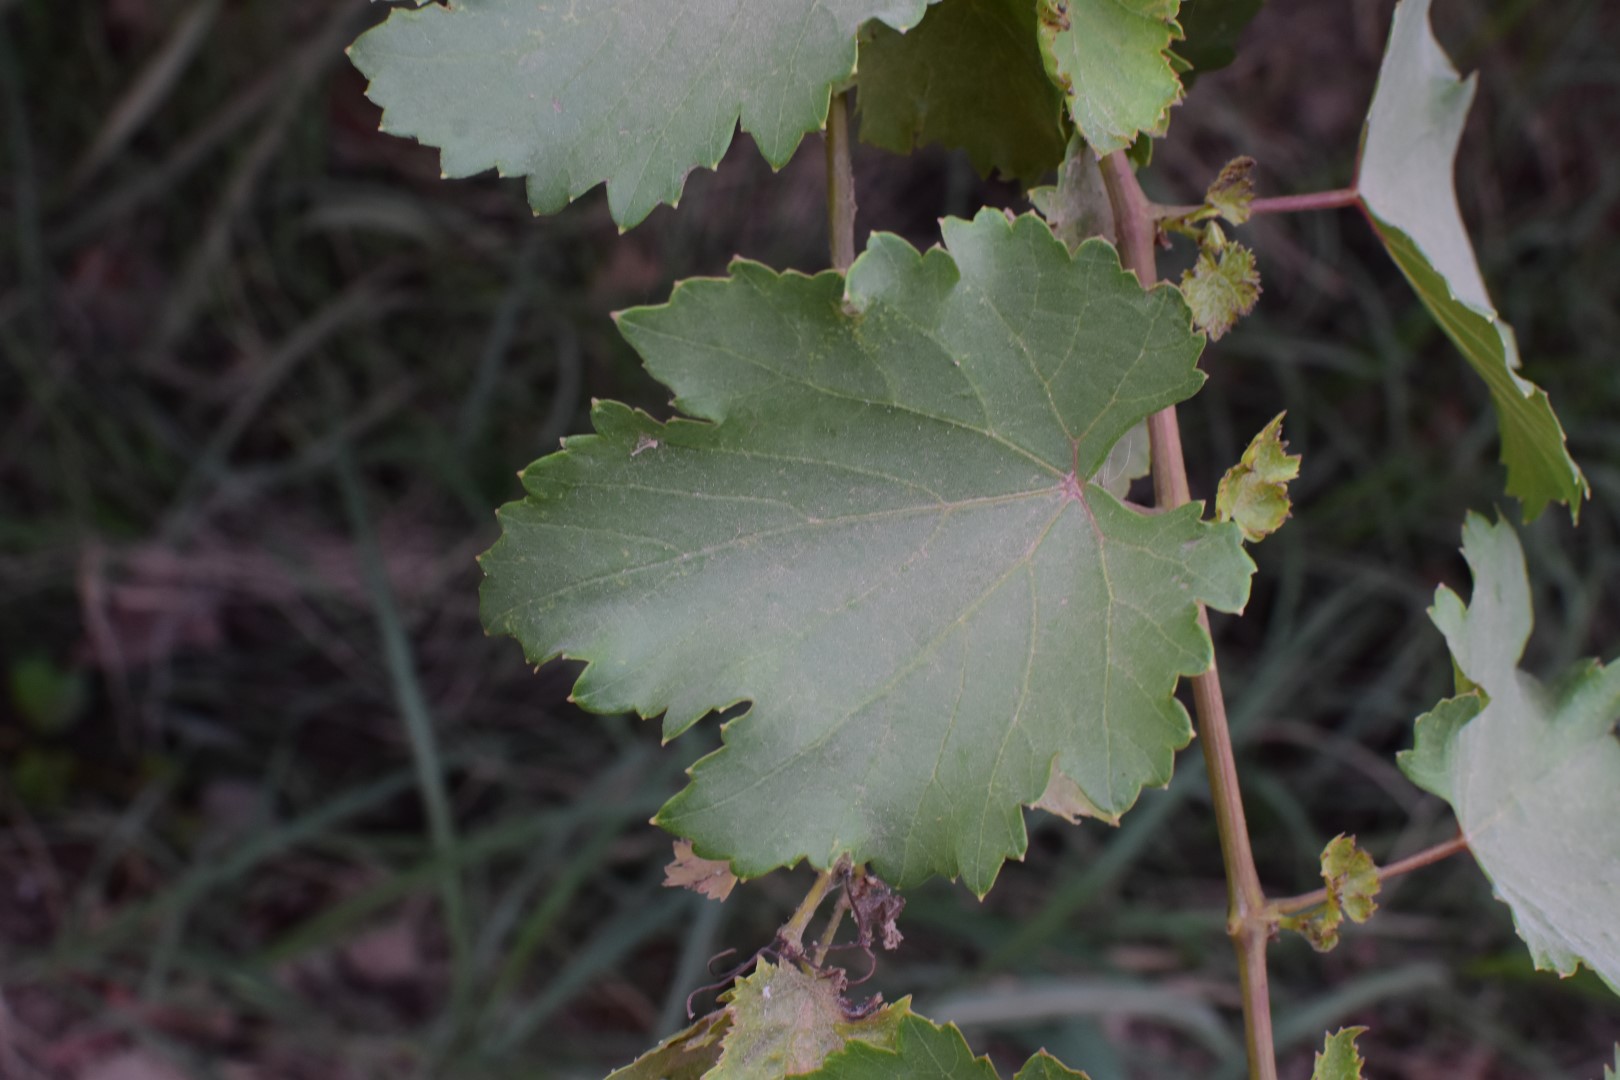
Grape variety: Kamali